Parker Lewis Can't Lose

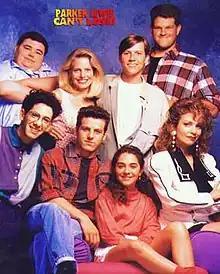
Season 3 cast

Parker Lewis Can't Lose (rebranded simply as Parker Lewis for the third and final season) is an American teen sitcom that originally aired on Fox from September 1990 to June 1993. It was produced by Clyde Phillips Productions, in association with Columbia Pictures Television. The series depicts the tribulations of the title character Parker Lewis (played by Corin Nemec), a Santo Domingo High School student, for whom nothing is impossible. It was strongly influenced by the feature film "Ferris Bueller's Day Off".